Shebdon

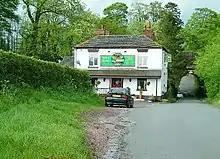
The "Wharf Inn"; the Shebdon aqueduct can be seen to the right

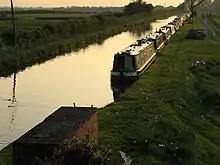
The Shropshire Union Canal at Shebdon

Shebdon is a hamlet in the county of Staffordshire, England. It is part of the parish of High Offley, a small village approximately 1.5 miles to the ENE. To the northwest is the hamlet of Knighton, to the north the small village of Adbaston and to the south the hamlet of Weston Jones.